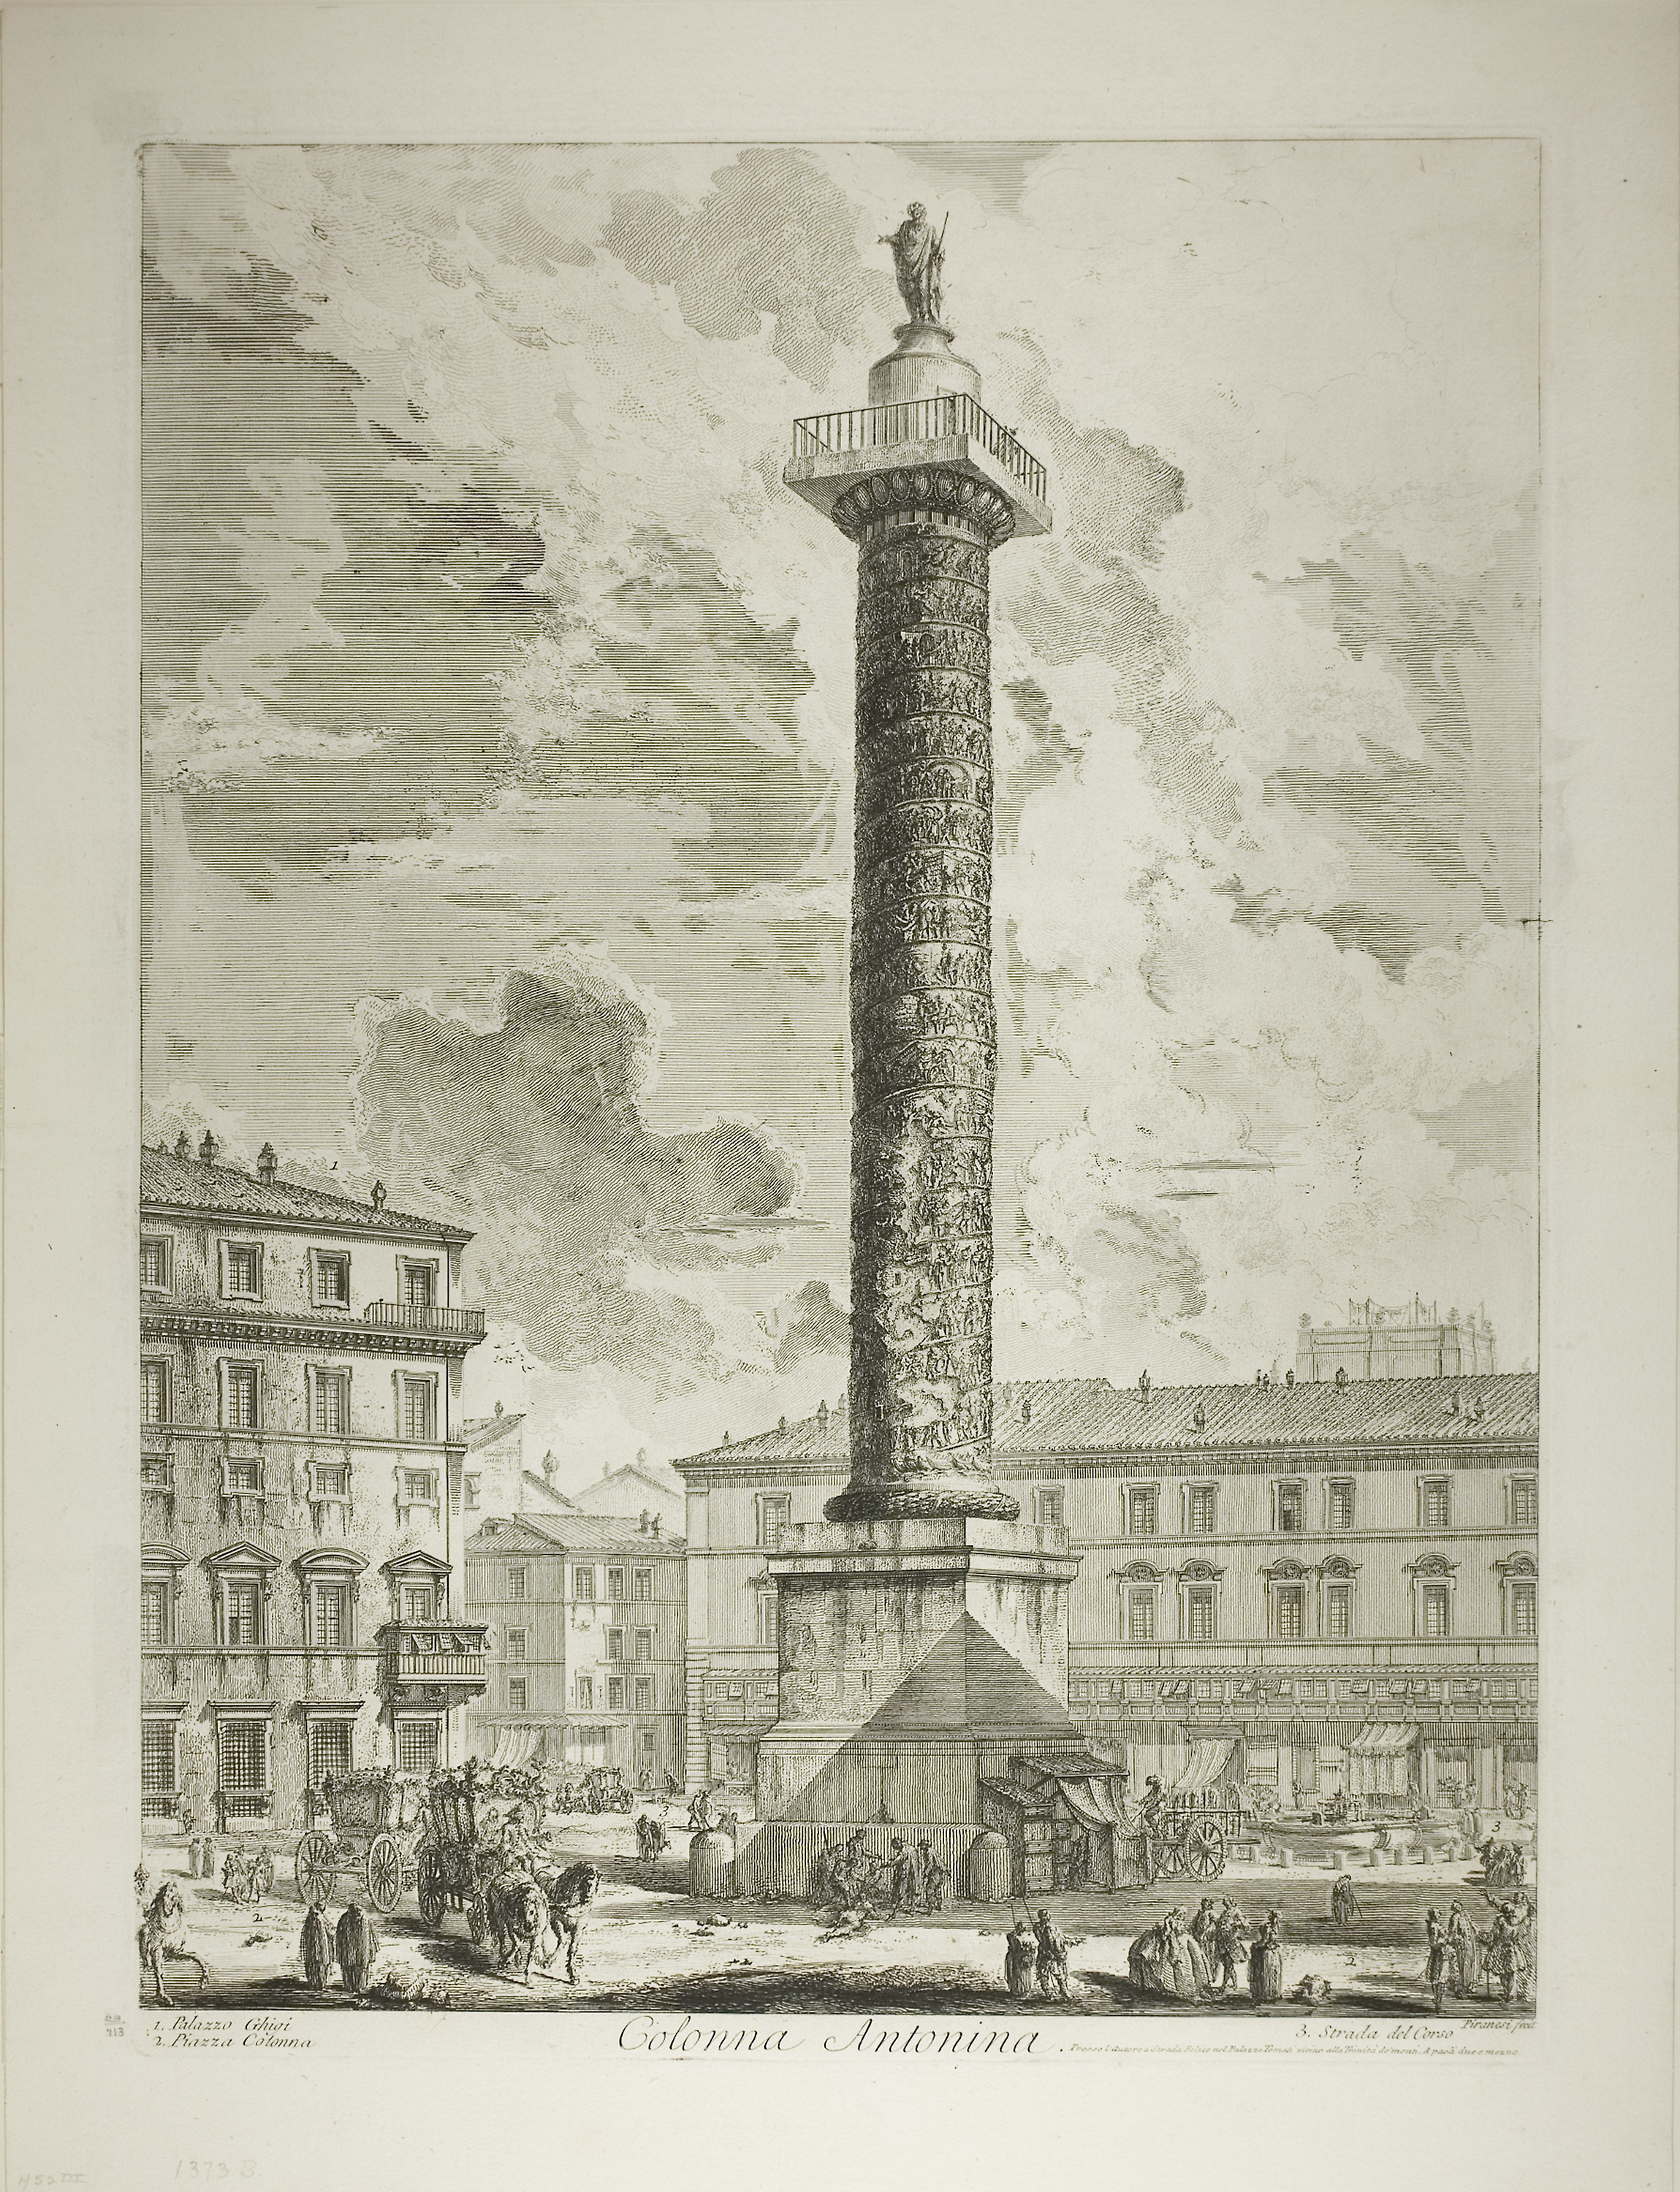
landmark, column, structure, tower, history, picture frame, artwork, monument, black and white, ancient history